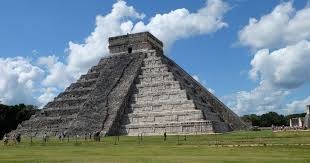
Landmark: Chichen Itza